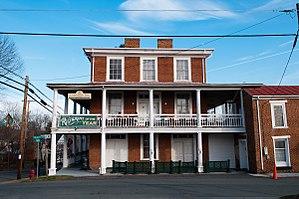
La ville américaine de Stanardsville est le siège du comté de Greene, dans l’État de Virginie. Lors du recensement de 2000, sa population s’élevait à 476 habitants.